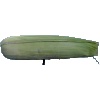
Label: Corn Husk 1